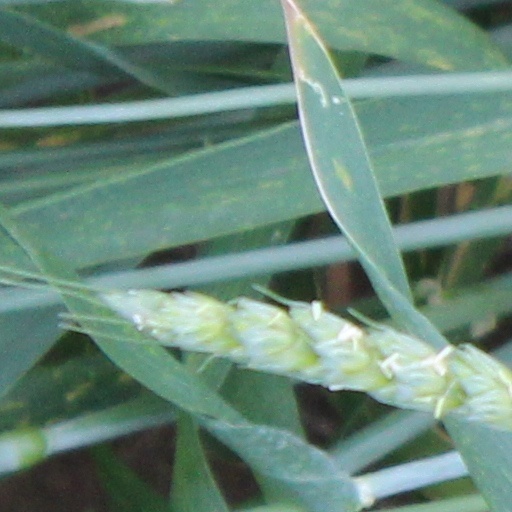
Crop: wheat